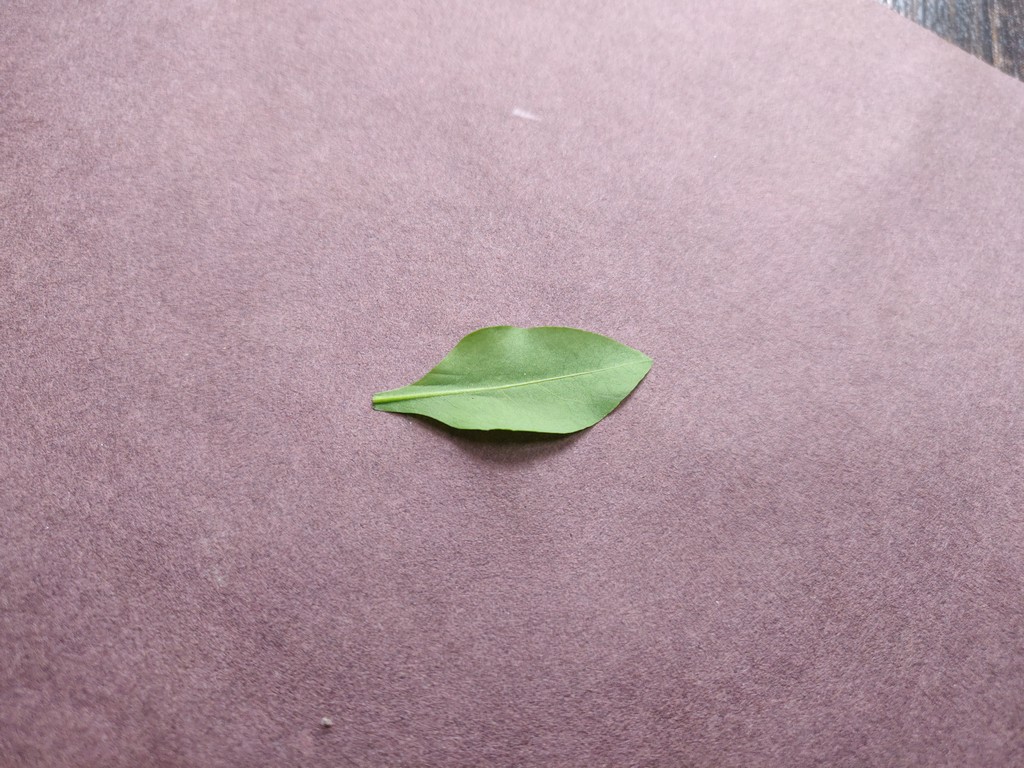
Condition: Healthy
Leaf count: single
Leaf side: back